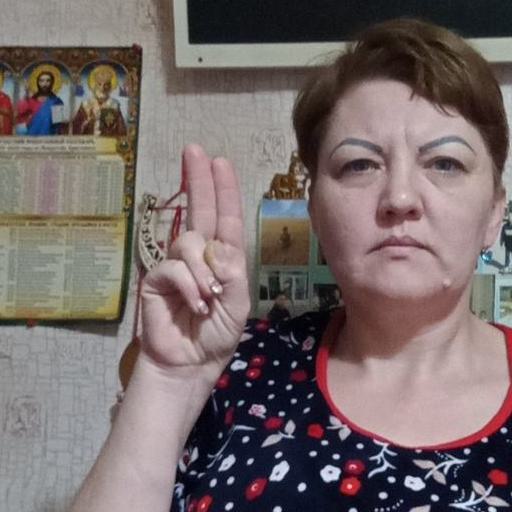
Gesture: two_up